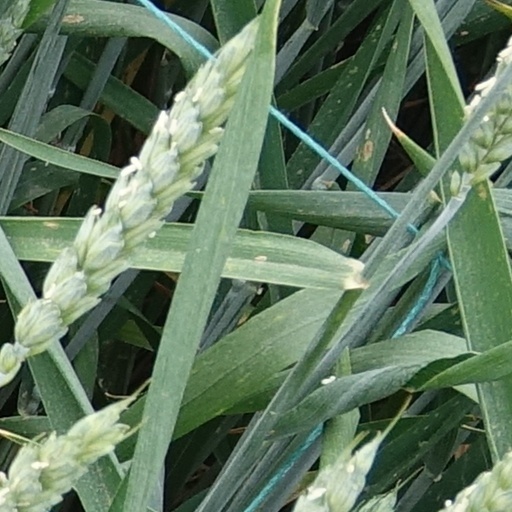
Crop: wheat